List of awards and honors received by Edward Snowden

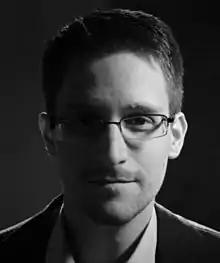
In 2014, Snowden joined the board of Freedom of the Press Foundation, which published this photo.

The awards received by Edward Snowden are part of the reactions to global surveillance disclosures made by Edward Snowden. A subject of controversy, Snowden has been variously called a hero, a whistleblower, a dissident, a patriot, and a traitor. He has been honored by publications and organizations based in Europe and the United States.